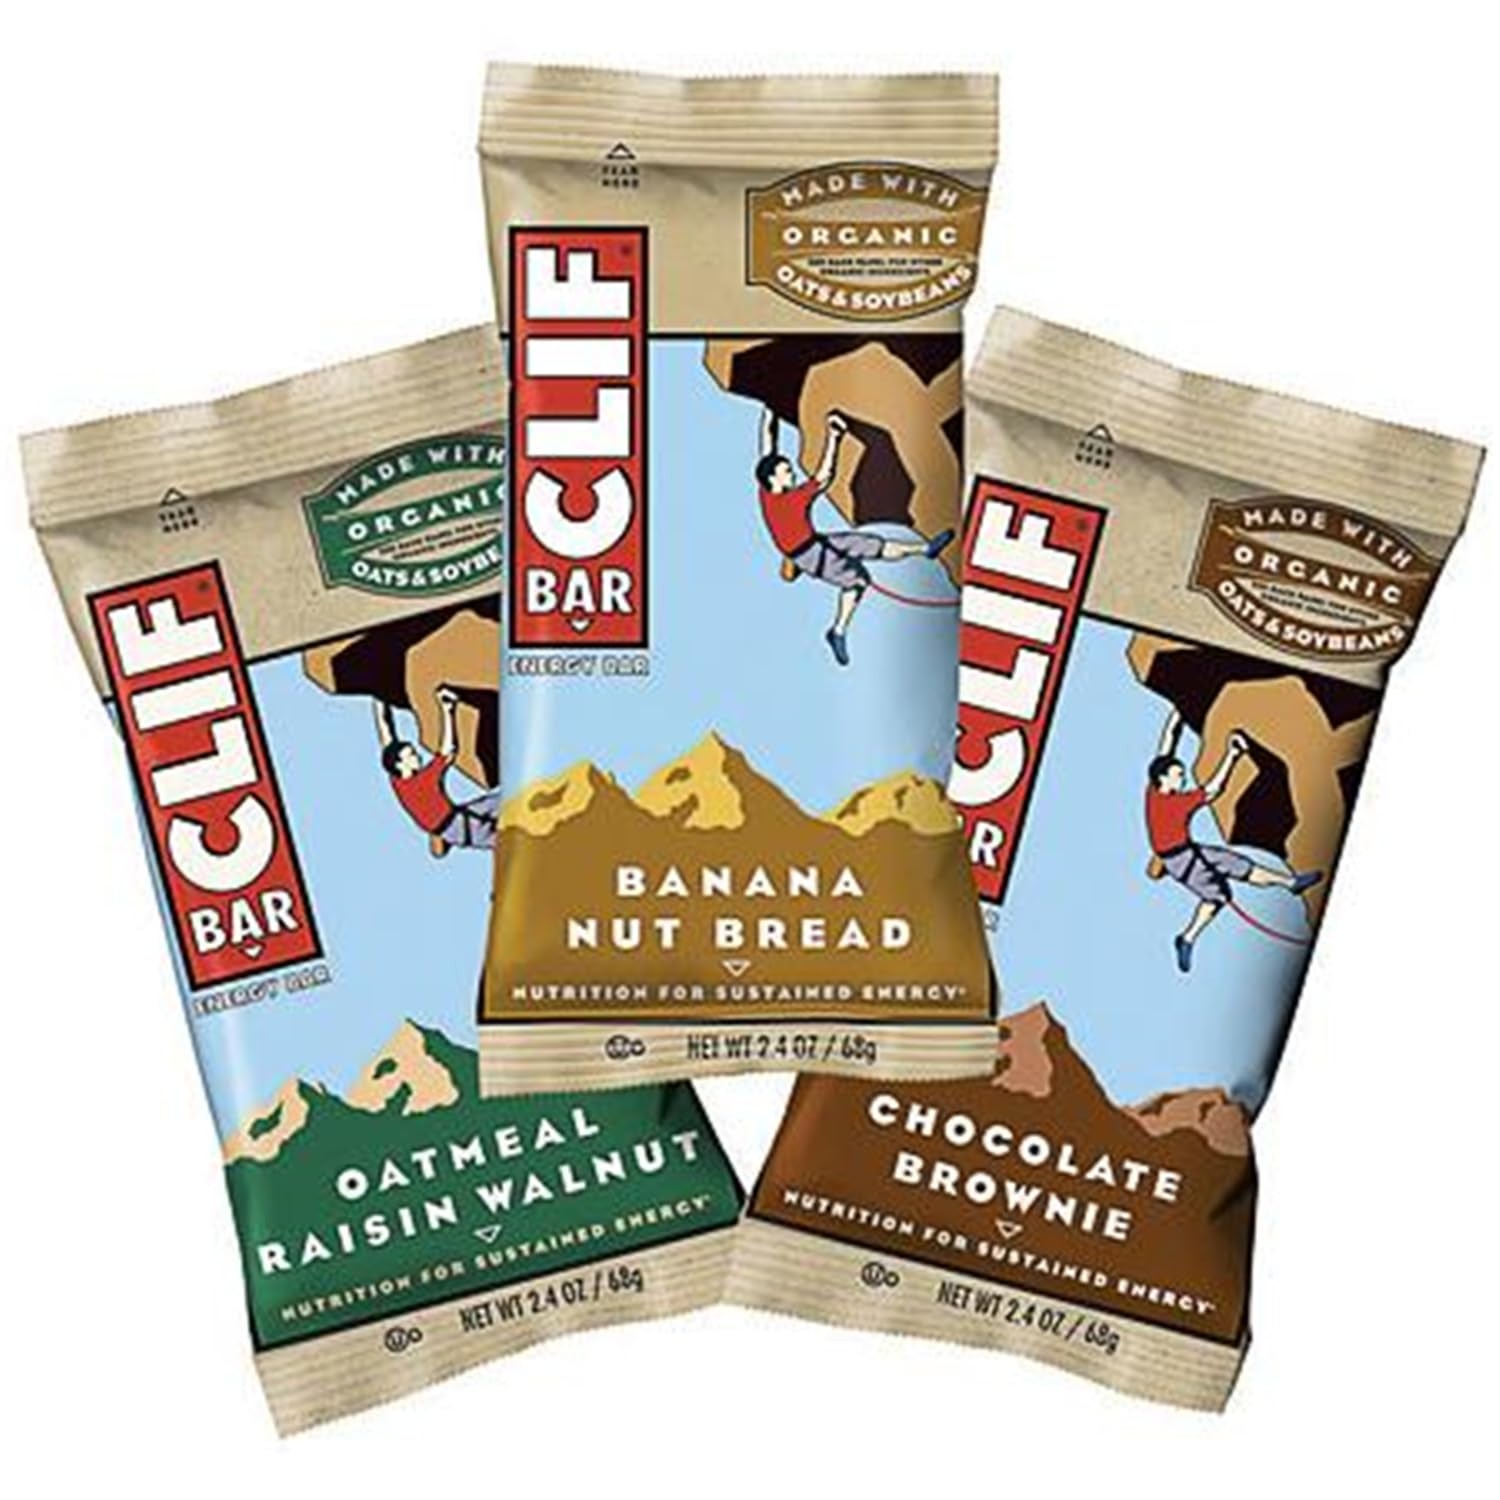
Item Name: Clif Bar Oatmeal Raisin Walnut 12ct
Product Description: While trekking in Nepal, I met up with an expedition about to climb Dhaligiri, one of the world's highest peaks. I figured that with more than 200 porters the expedition must have been traveling with at least 20,000 pounds of stuff. Expeditionary climbing takes an enormous amount of energy, equipment, and people, to put just a handful of individuals on top of a mountain. My friends and I prefer to climb alpin style; we move quickly, carry light packs, and leave not waste behind. Each campsite is a beautiful destination in itself; not simply a means to an end. I don't believe in reaching the top at any cost - in climbing or in business. Clif Bar's journey resemble alpine climbing. We try to travel light and are committed to keeping our company, product, people, community and the earth healthy
Value: 2.4
Unit: oz

Price: 24.99